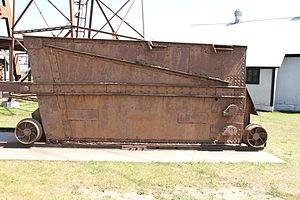
Un skip est une installation servant à la montée de charges en vrac, généralement pondéreuses, à l'aide de bennes qui se vidangent par gravité. Cette installation est fréquente dans le transport de roches, dans l'extraction minière ou l'alimentation de hauts fourneaux.